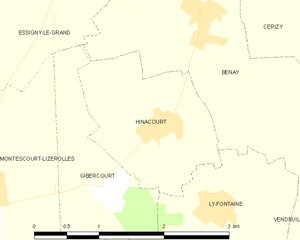
Carte des communes françaises: Hinacourt